Jordan Babineaux

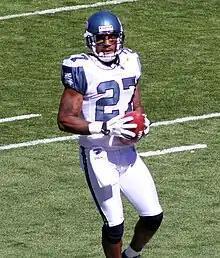
Babineaux with the Seahawks in 2010

Jordan Jude Babineaux (born August 31, 1982) is a former American football safety. He was signed by the Seattle Seahawks as an undrafted free agent in 2004 out of Southern Arkansas University.